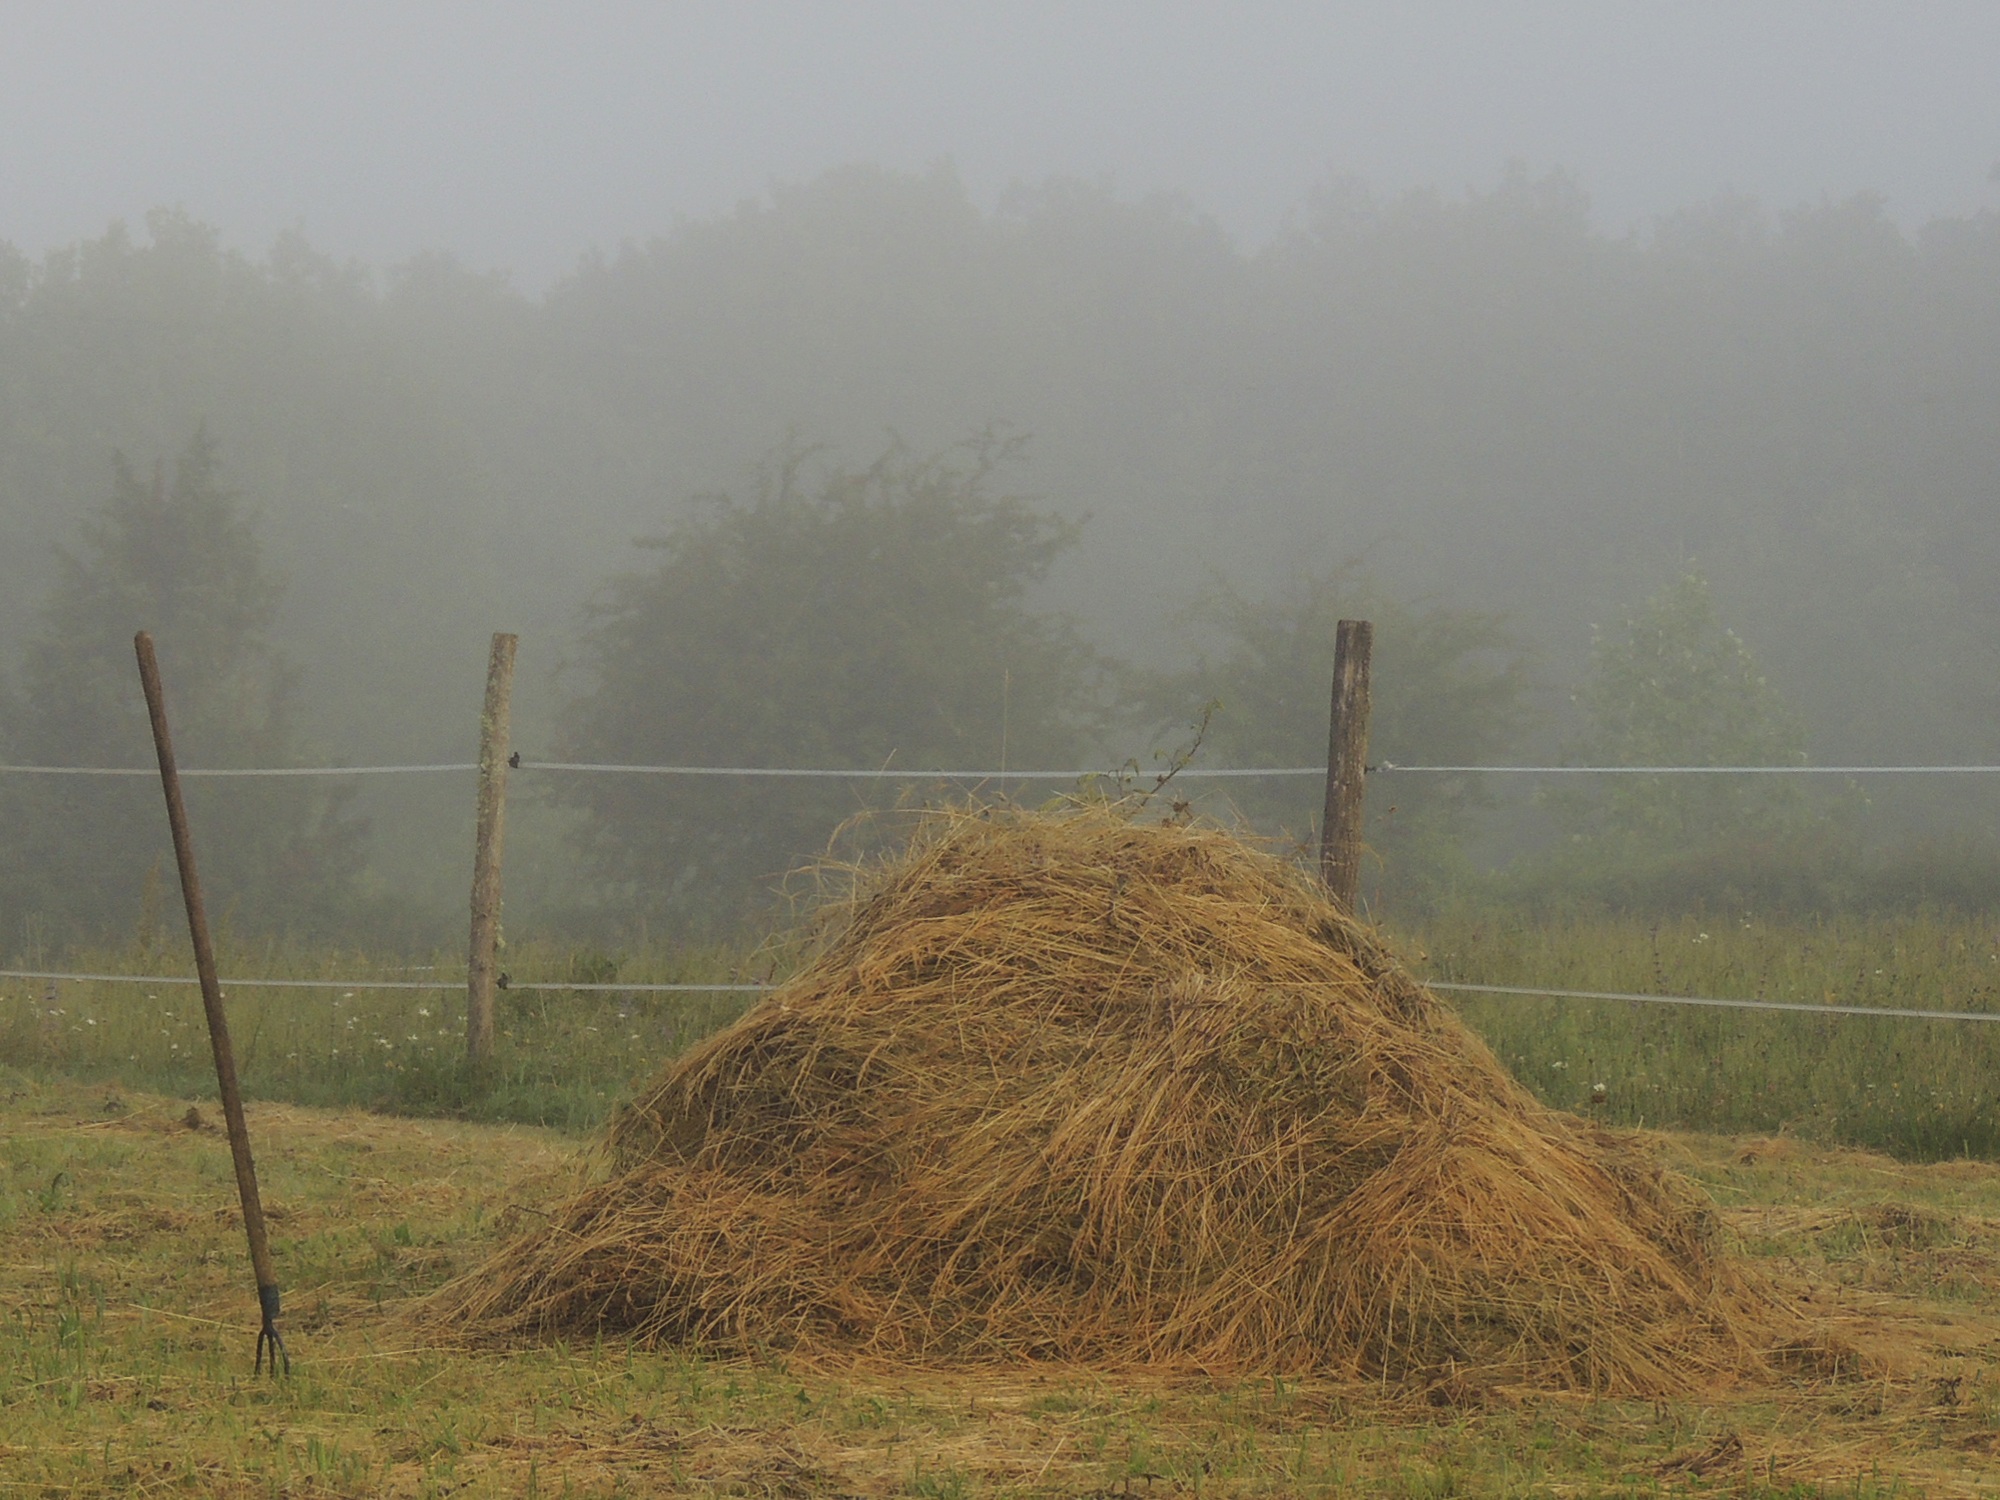
tree, nature, grass, fork, fog, mist, hay, field, wheel, prairie, hill, wind, spring, weather, soil, agriculture, plain, fields, closing, rural area, atmospheric phenomenon, grass family